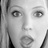
Emotion: surprise